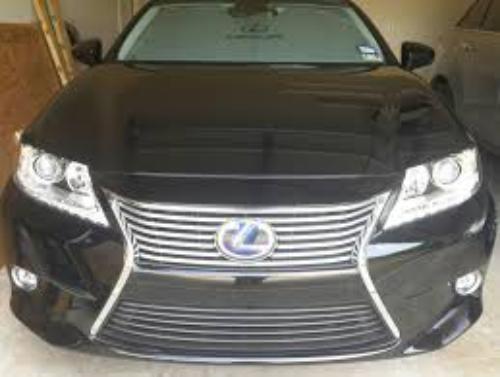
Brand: lexus-1
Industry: Transportation